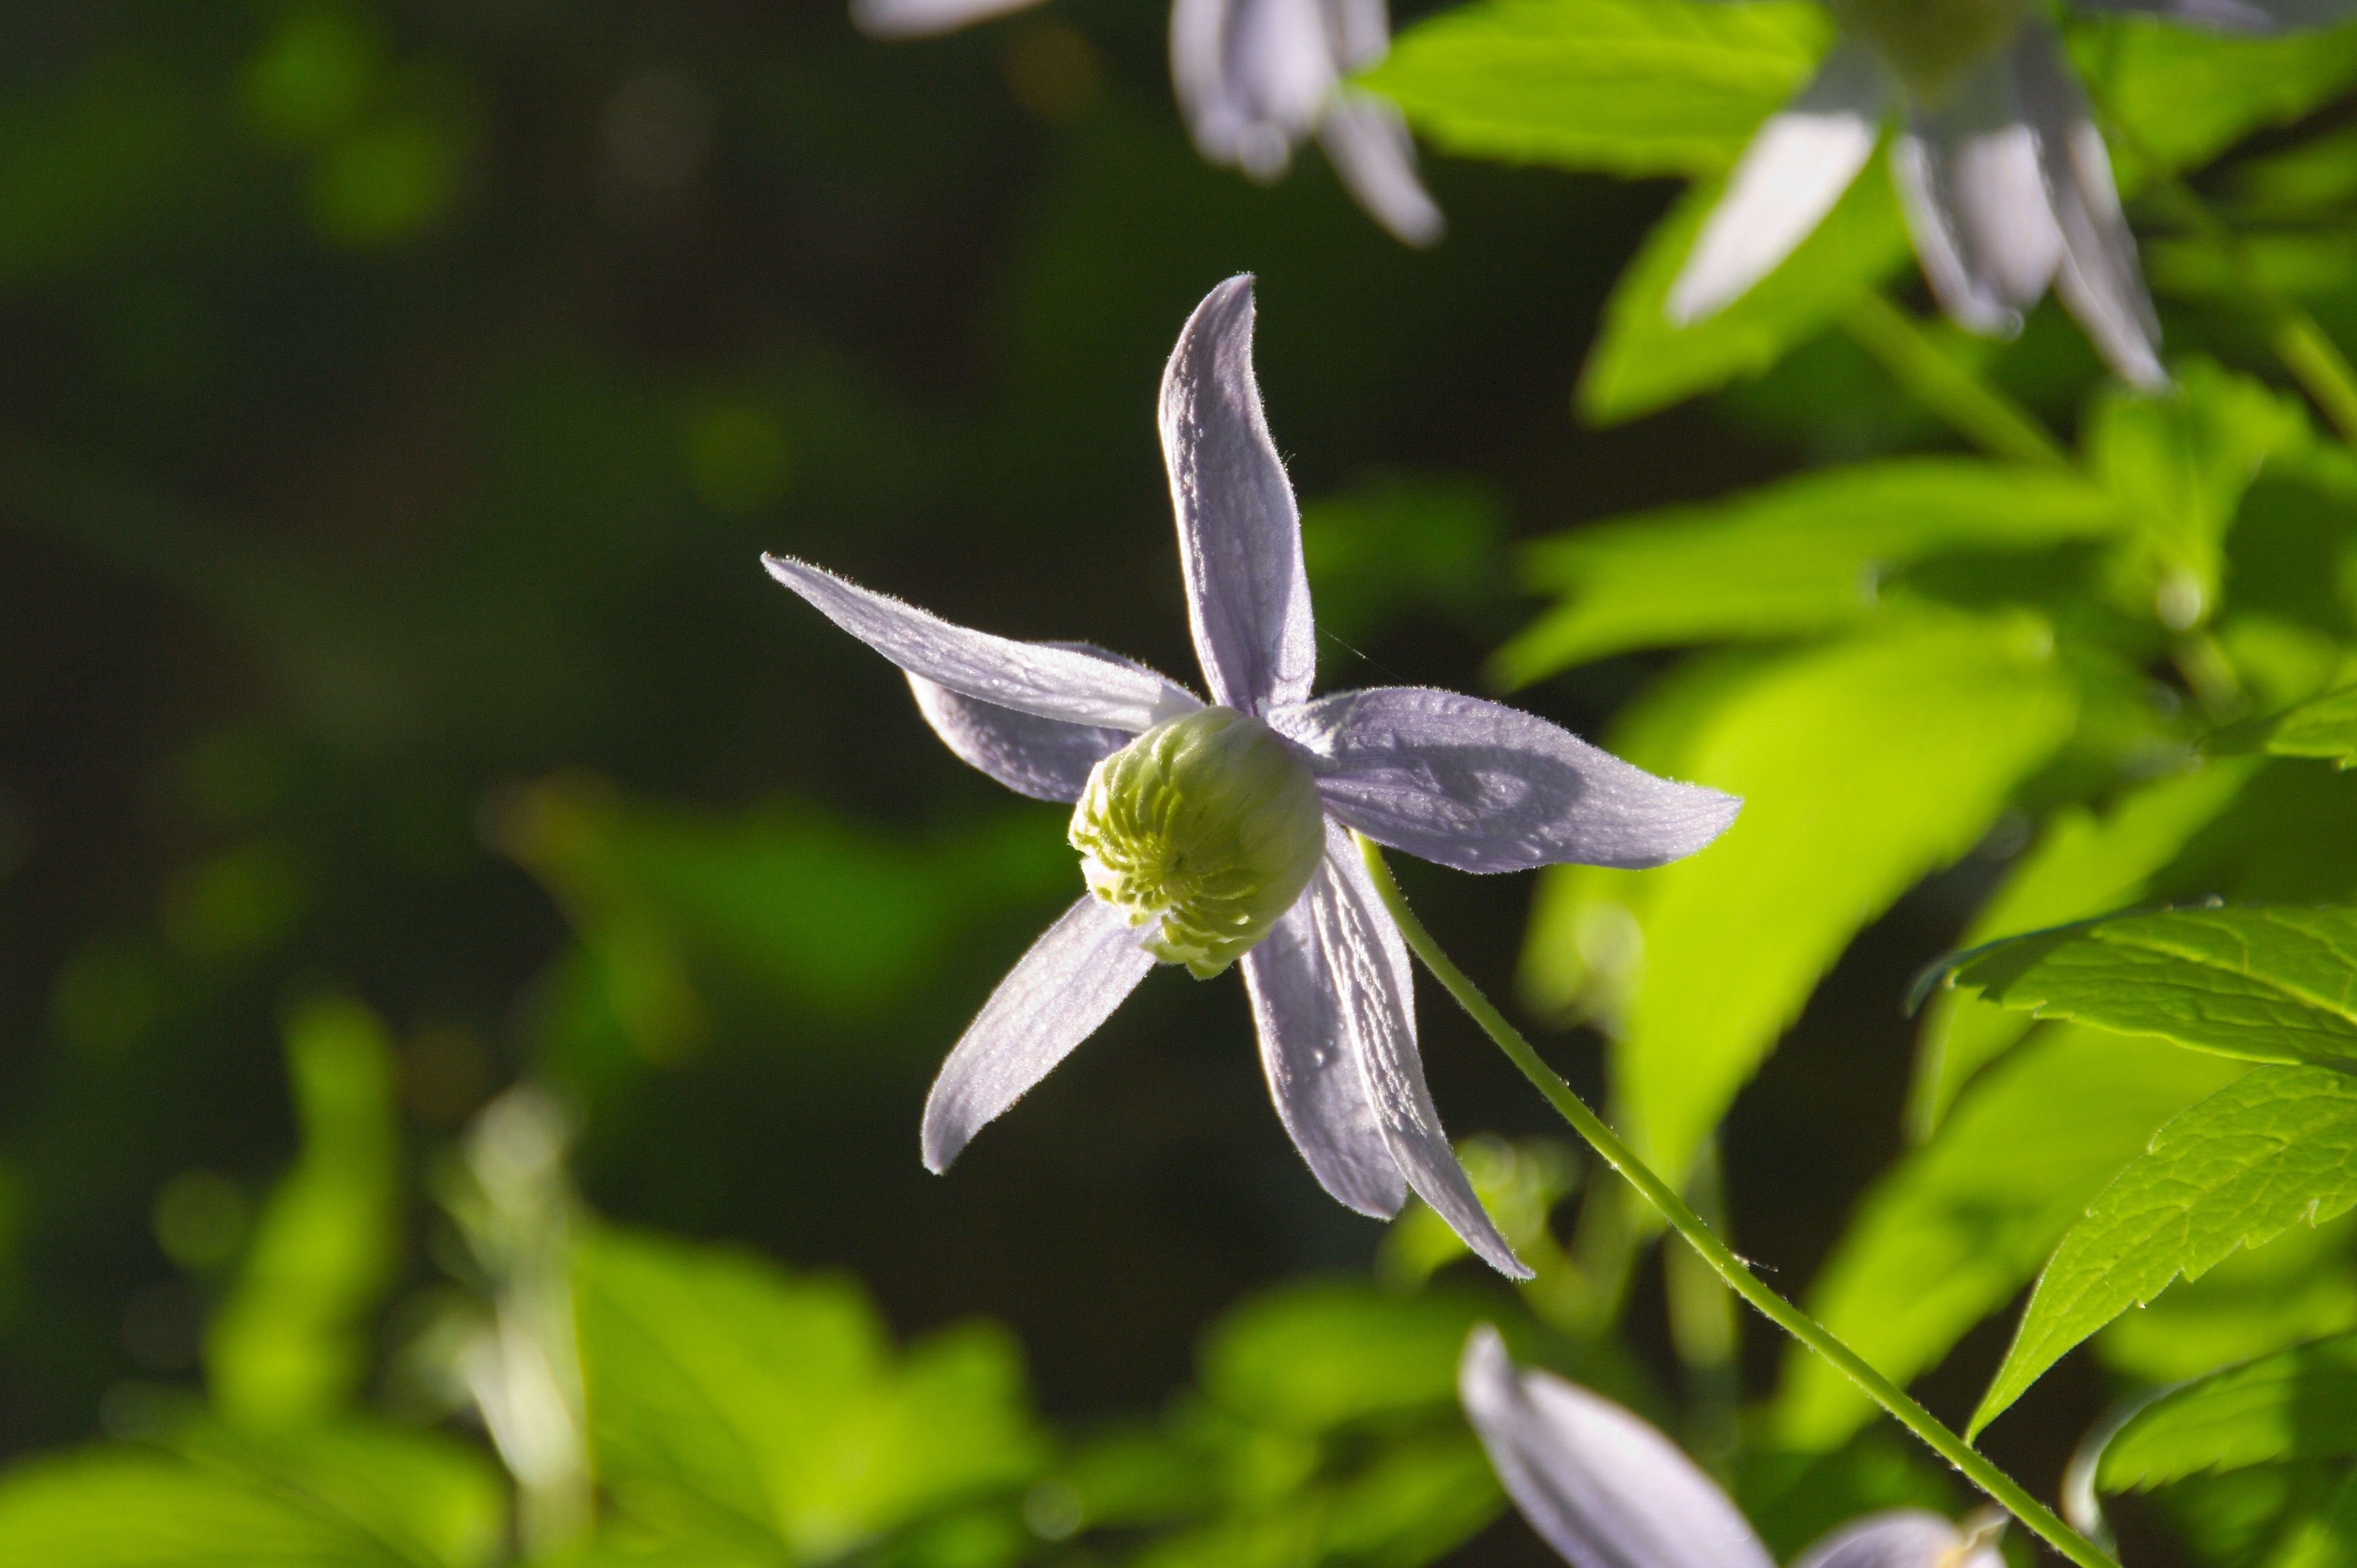
nature, blossom, plant, flower, purple, bloom, spring, green, botany, flora, wildflower, clematis, macro photography, flowering plant, land plant, colorado blue columbine